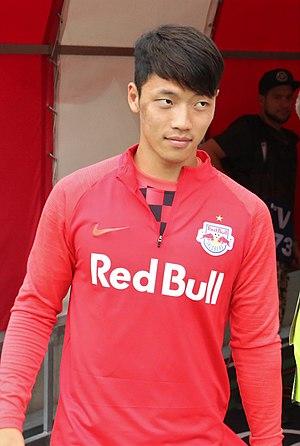
Hwang Hee-chan, né le 26 janvier 1996 à Chuncheon, est un footballeur international sud-coréen. Il évolue actuellement au poste d'attaquant au RB Leipzig.